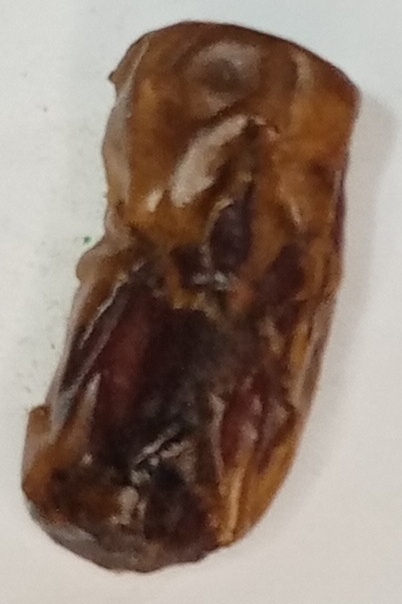
Variety: gajar
Size: small
Grade: grade-3